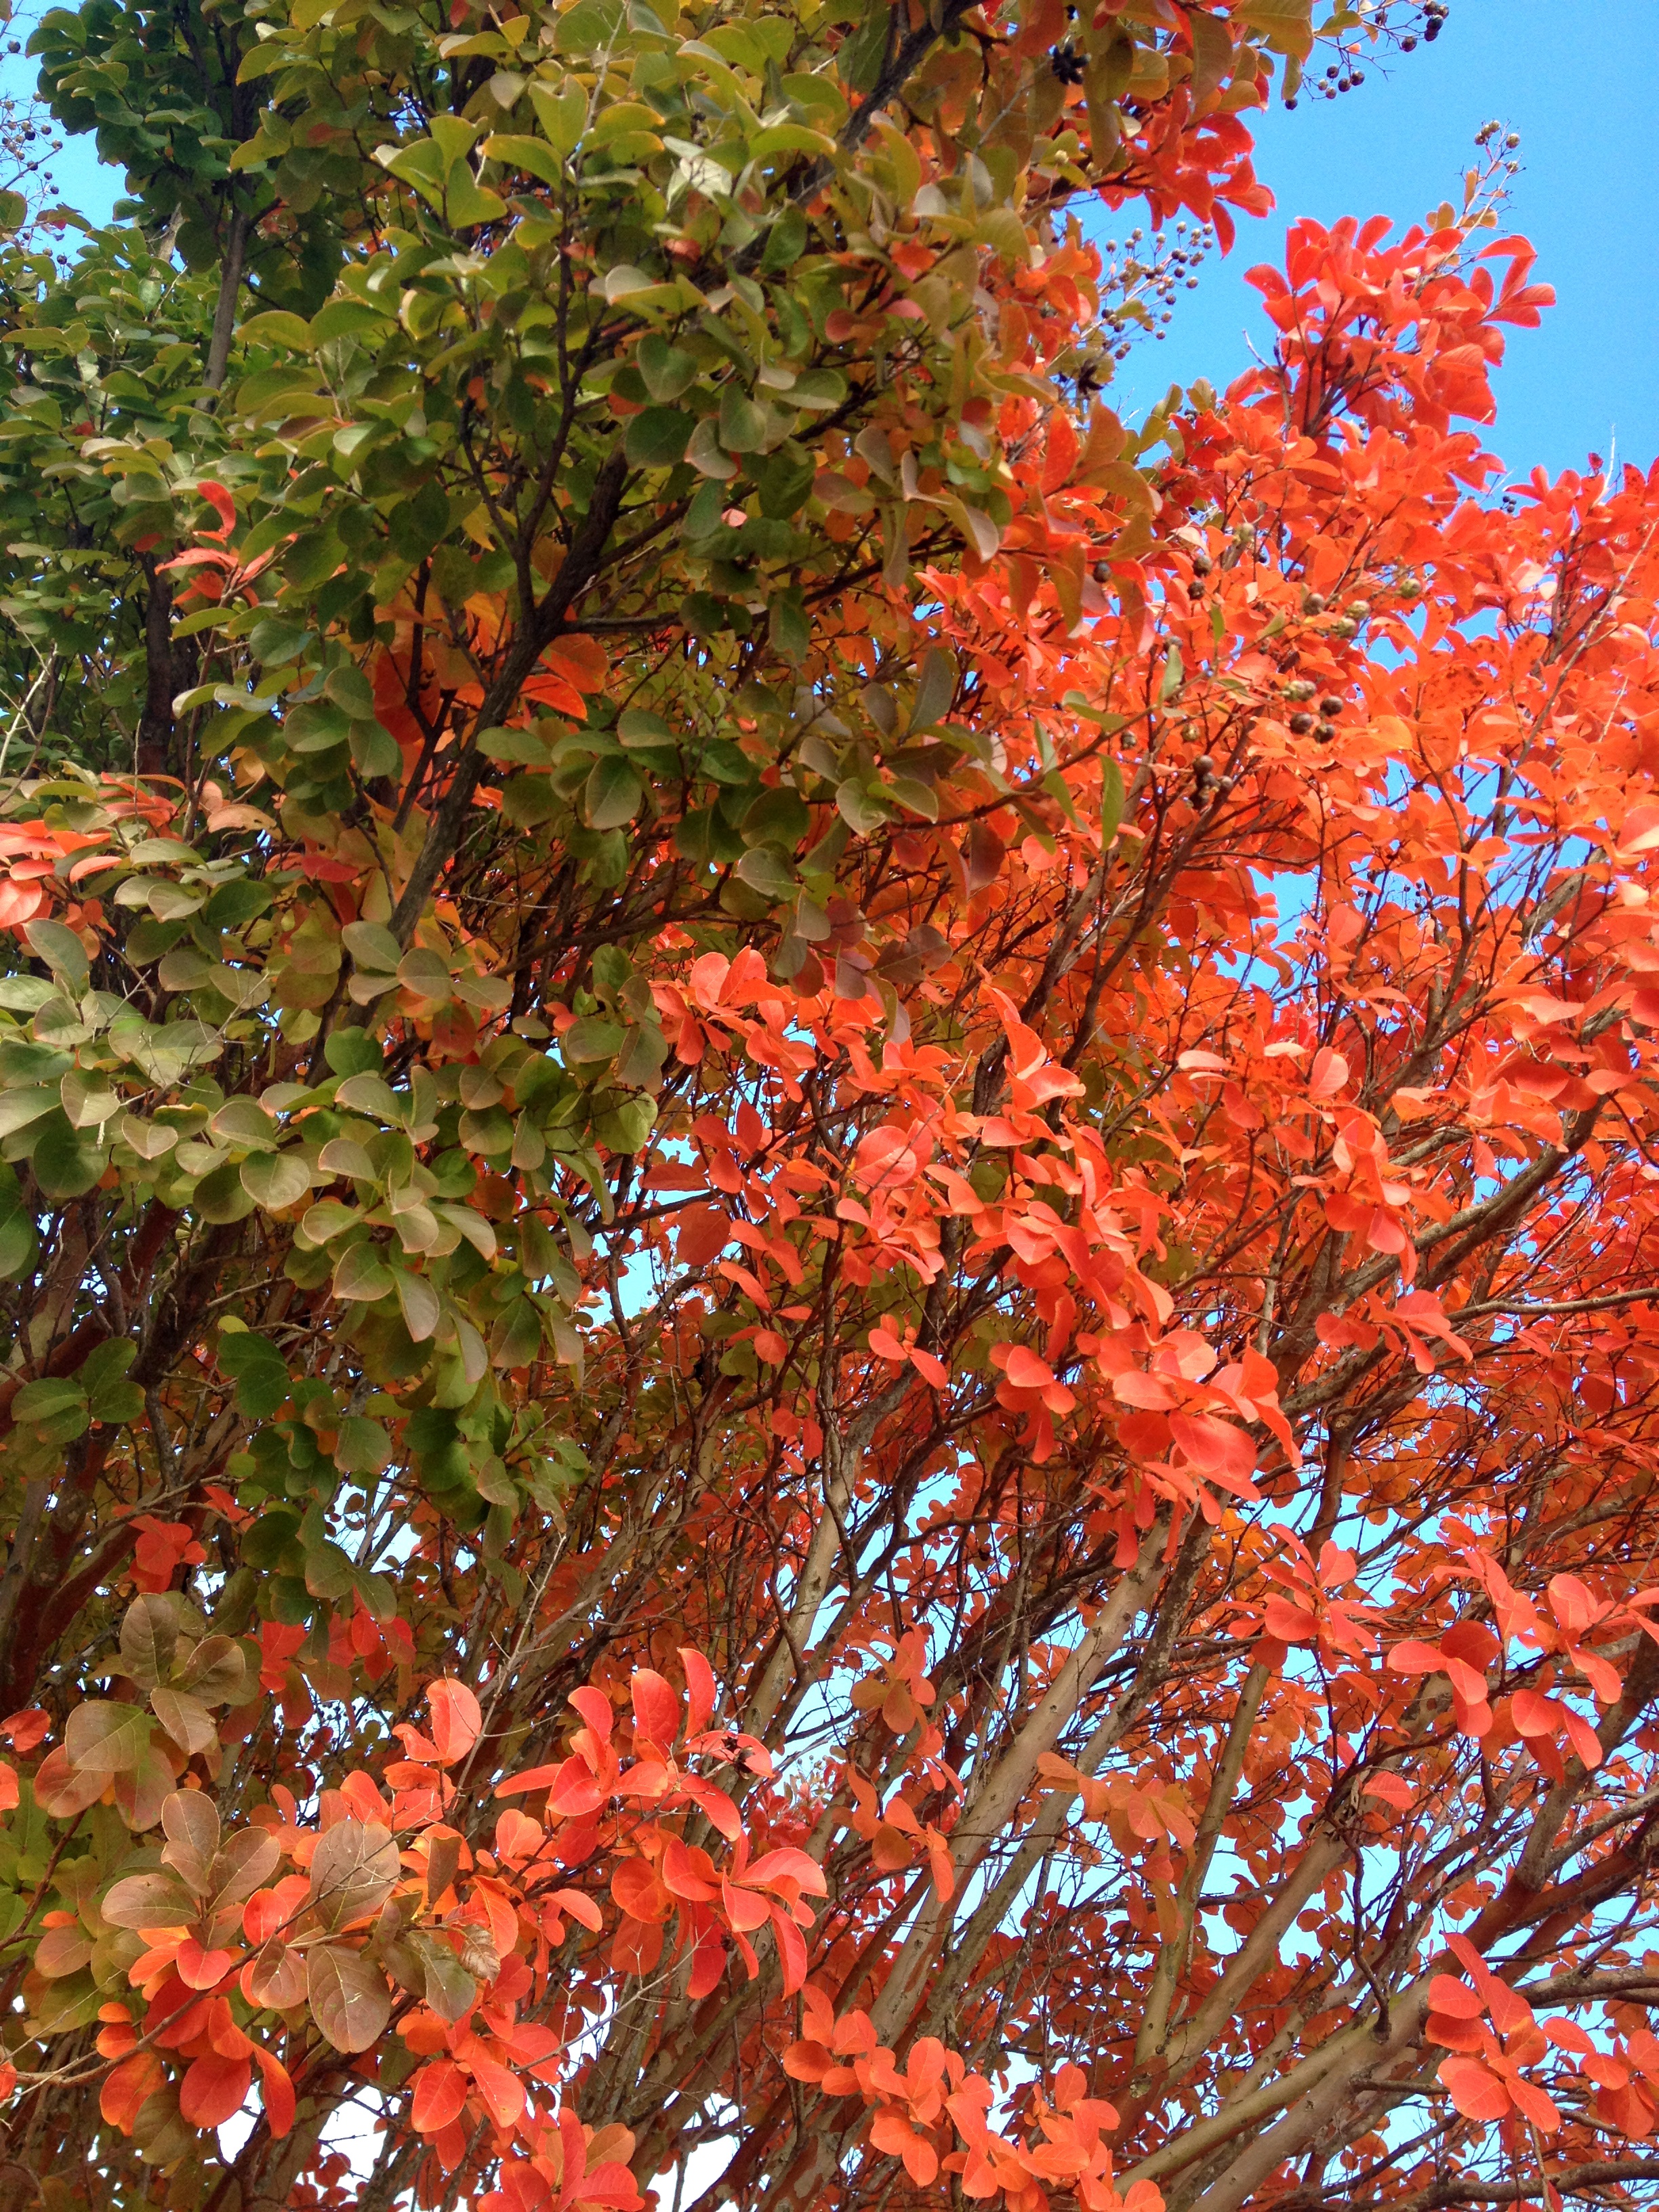
tree, nature, branch, plant, leaf, fall, flower, natural, autumn, botany, colorful, season, maple tree, colors, shrub, seasonal, deciduous, change, rowan, flowering plant, woody plant, land plant